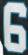
Number: 6